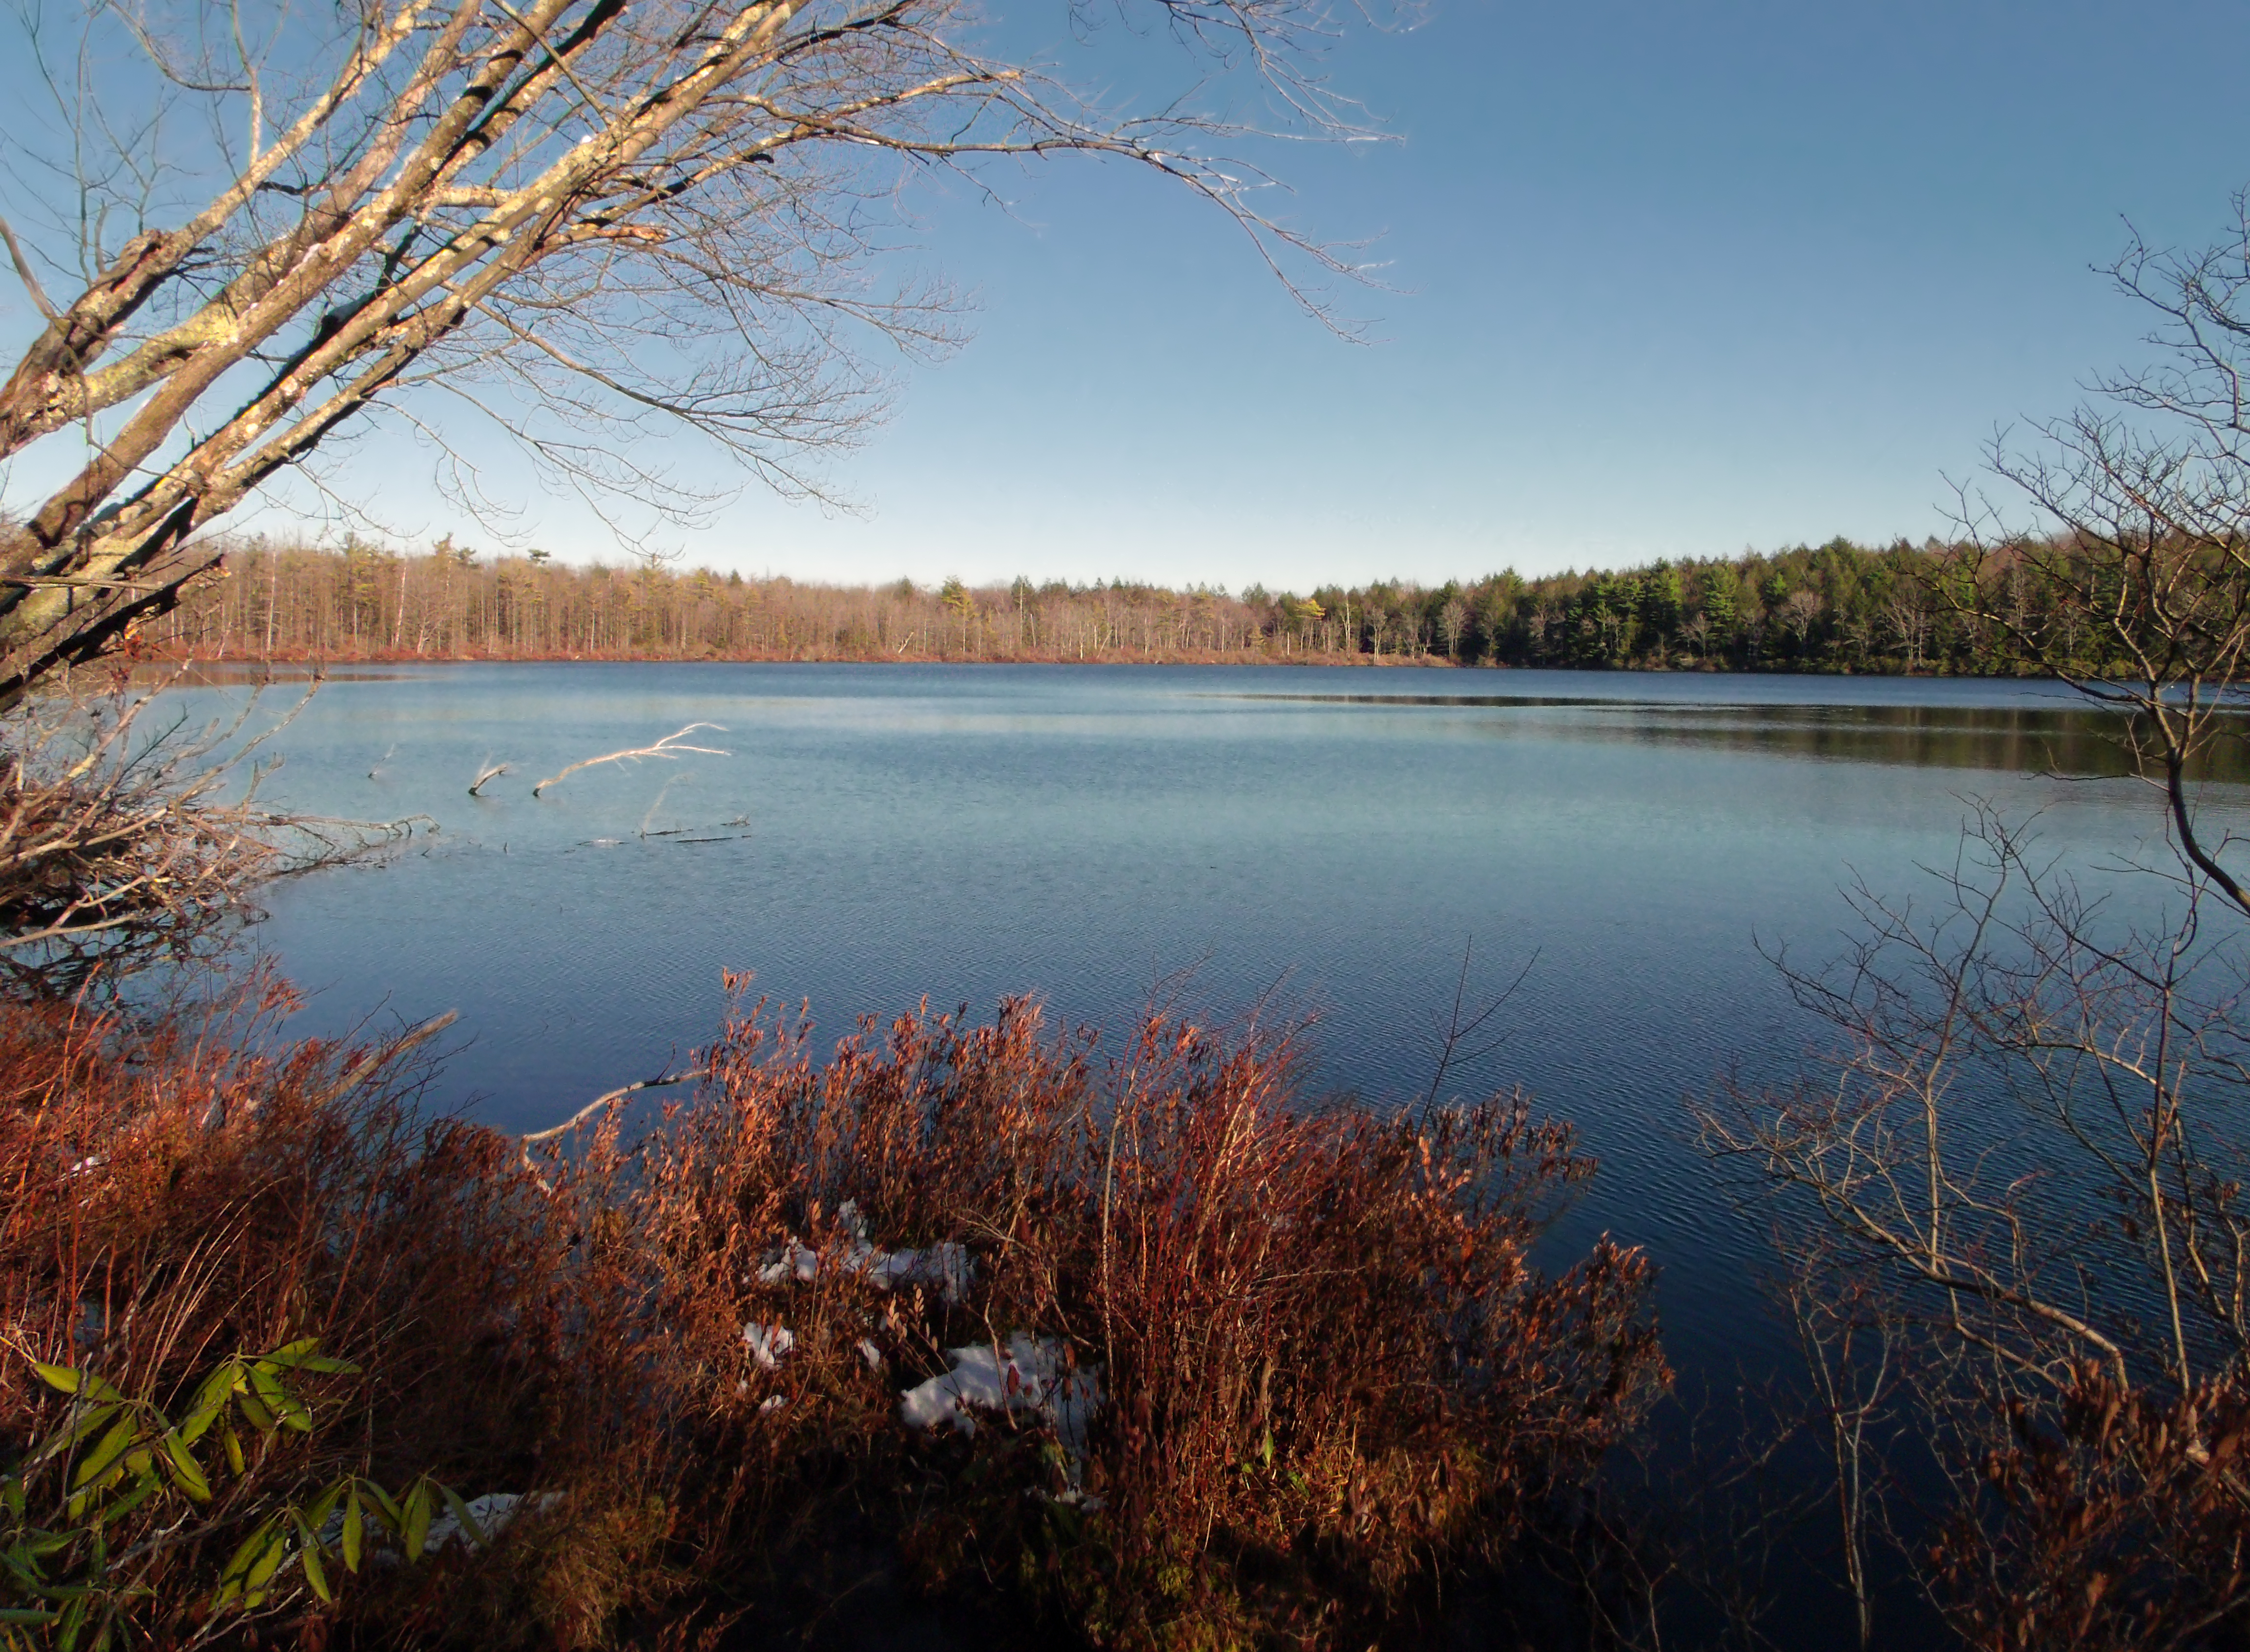
landscape, tree, water, nature, wilderness, branch, winter, plant, hiking, morning, leaf, flower, lake, river, pond, reflection, autumn, reservoir, season, body of water, creativecommons, poconos, waynecounty, pennsylvania, glaciallake, lacawacsanctuary, lakelacawac, loch, atmospheric phenomenon, woody plant